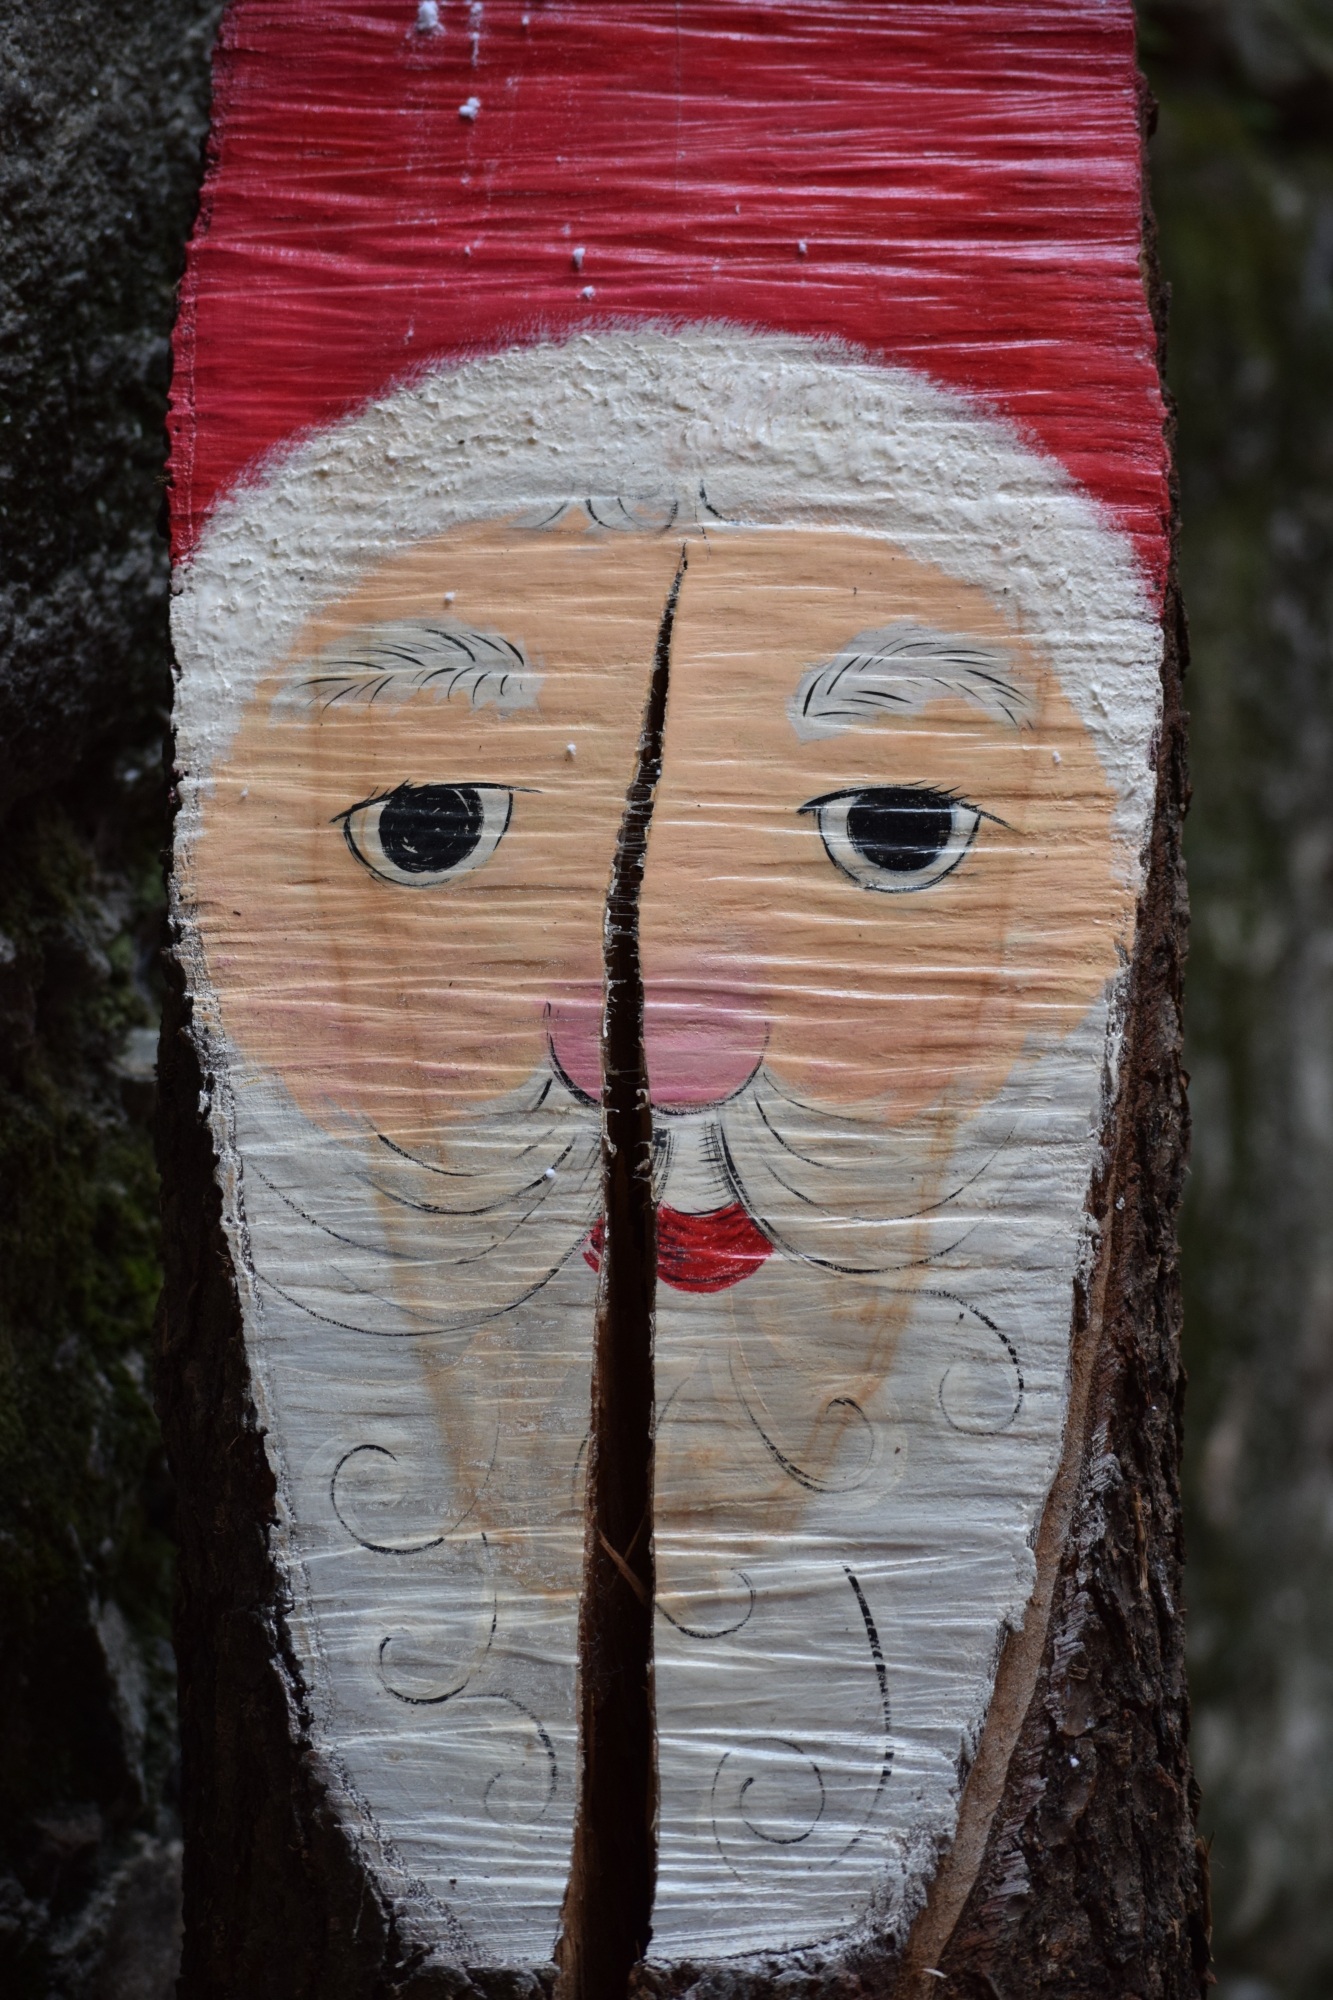
tree, winter, wood, trunk, spring, red, christmas, art, drawing, santa claus